Poongothai Aladi Aruna

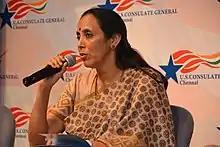
Poongothai Aladi Aruna at the U.S. Consulate General in Chennai

Poongothai Aladi Aruna is an Indian politician and former Information and Technology minister of Tamil Nadu under DMK ruling in 2006–2011. In 2016 Tamil Nadu assembly election she contested from Alangulam (State Assembly Constituency) and won the election with 88891 votes.